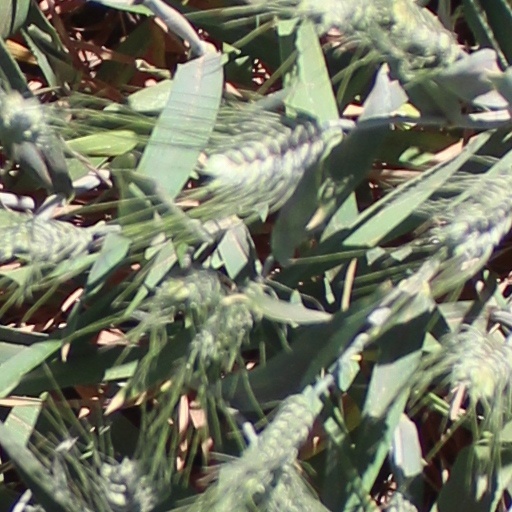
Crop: wheat